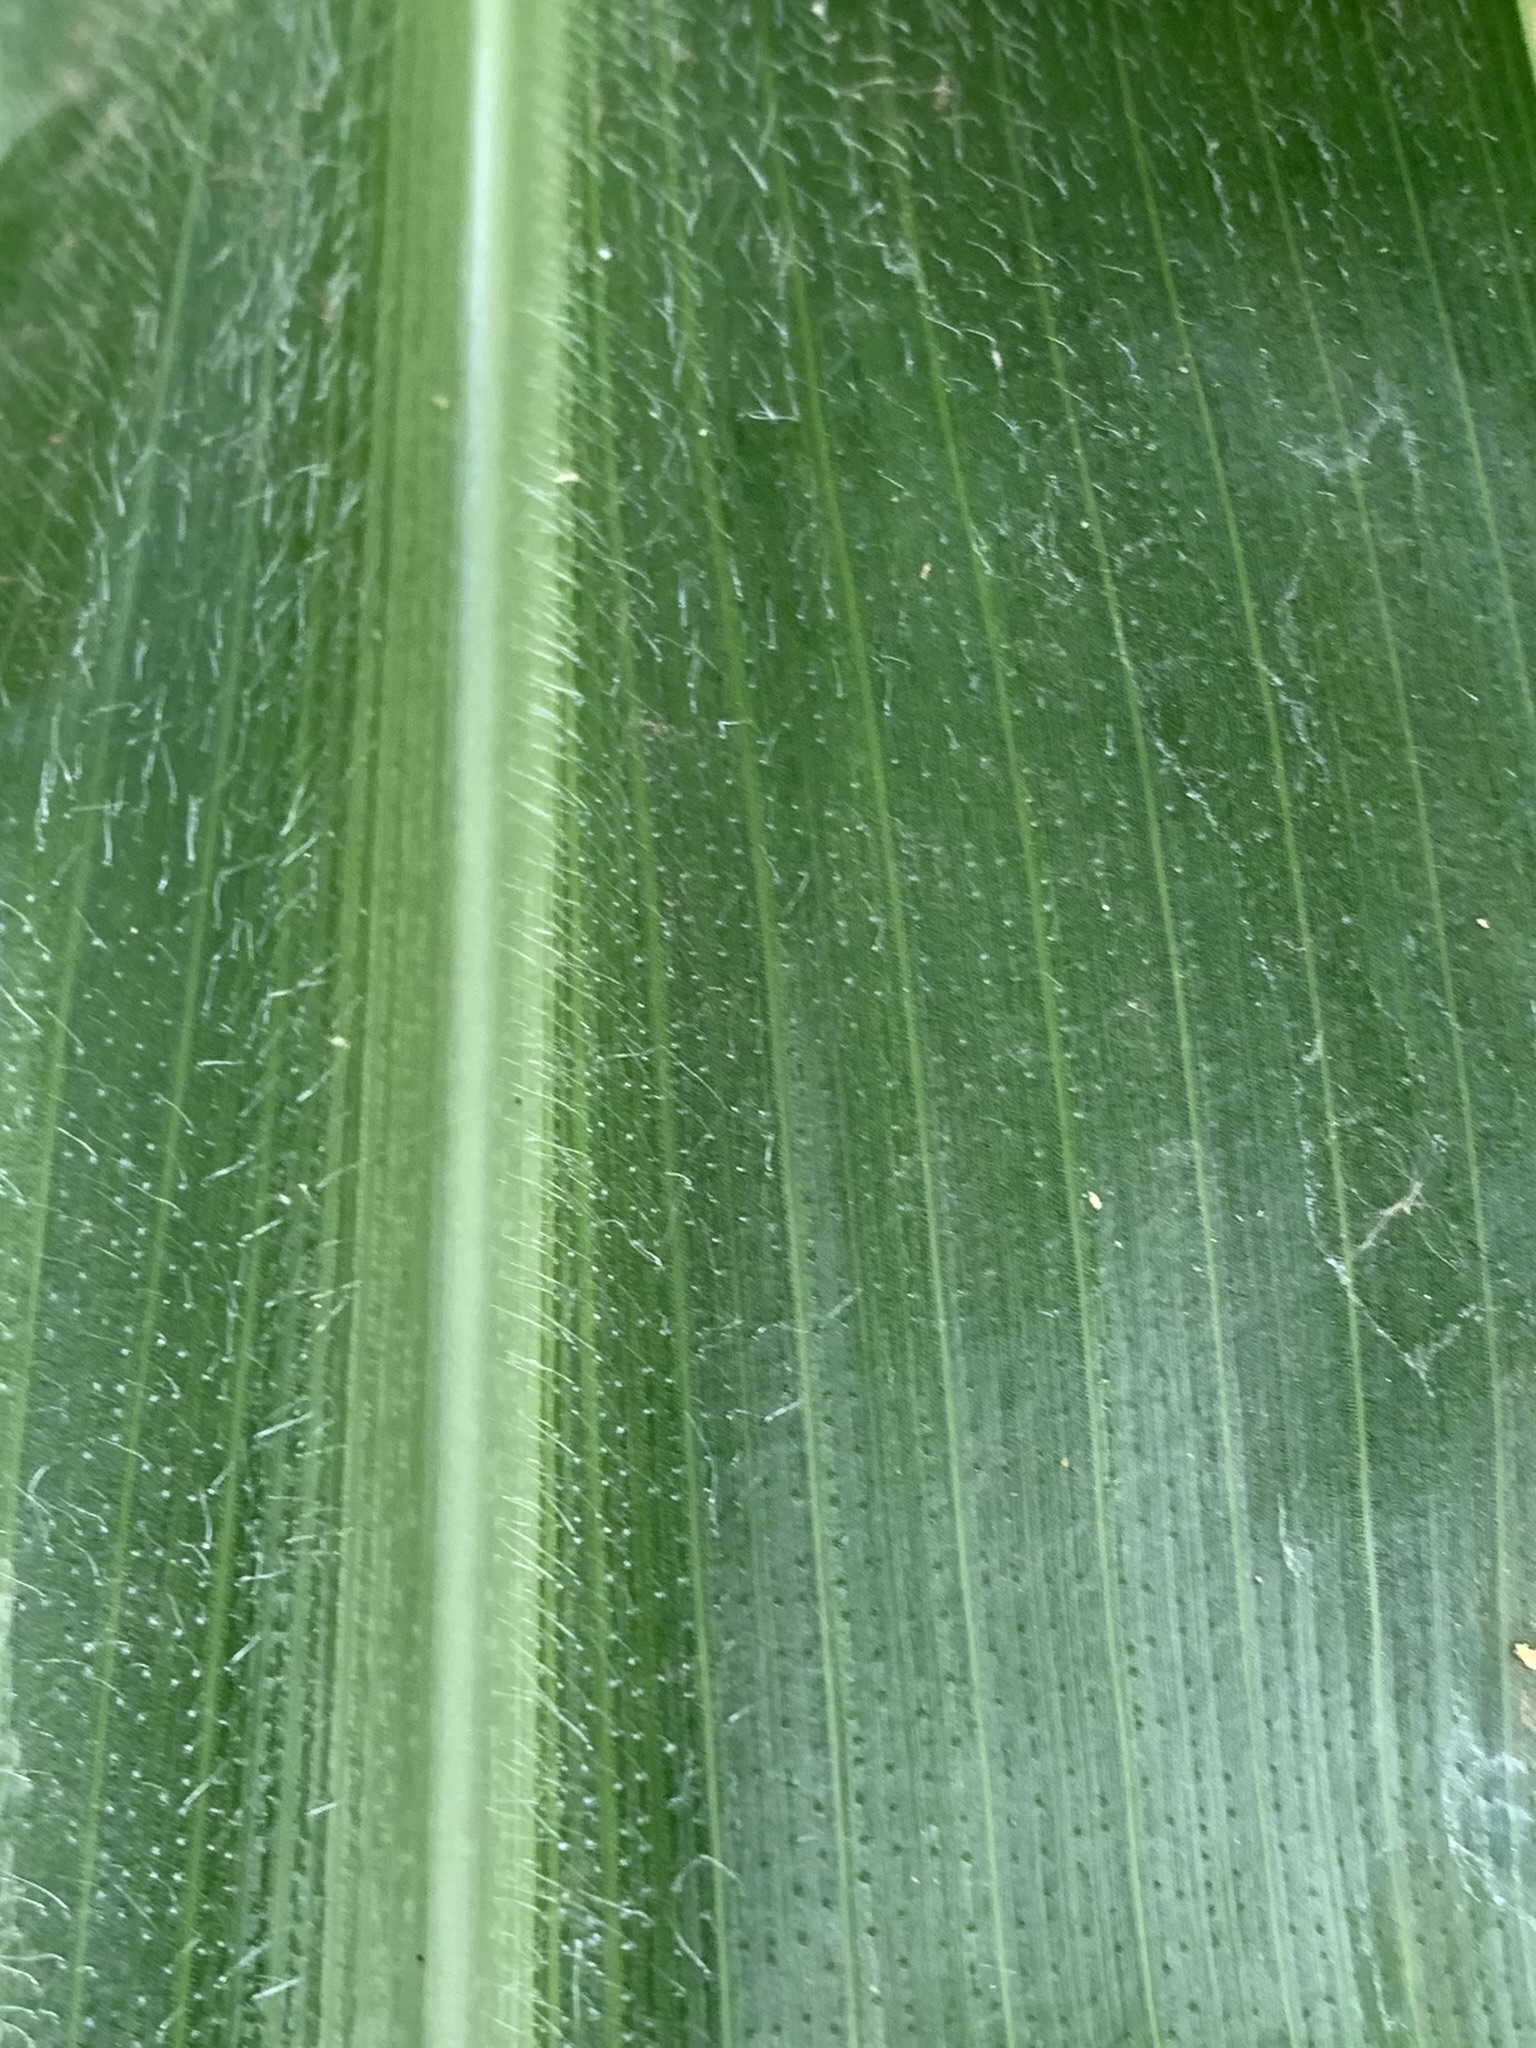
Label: Healthy